Bears Castle

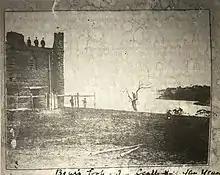
Bear's Castle, Lookout Castle Hill Yan Yean c1870

In about 1900, the parapets and a castellated tower topping a corner turret were removed. In the 1970s, the walls were rendered with chicken wire and mud to protect the building against decay. The earlier walls can be seen in the circa 1870 picture, which includes five of Thomas Bear's children. The Yan Yean Reservoir can be seen in the background.